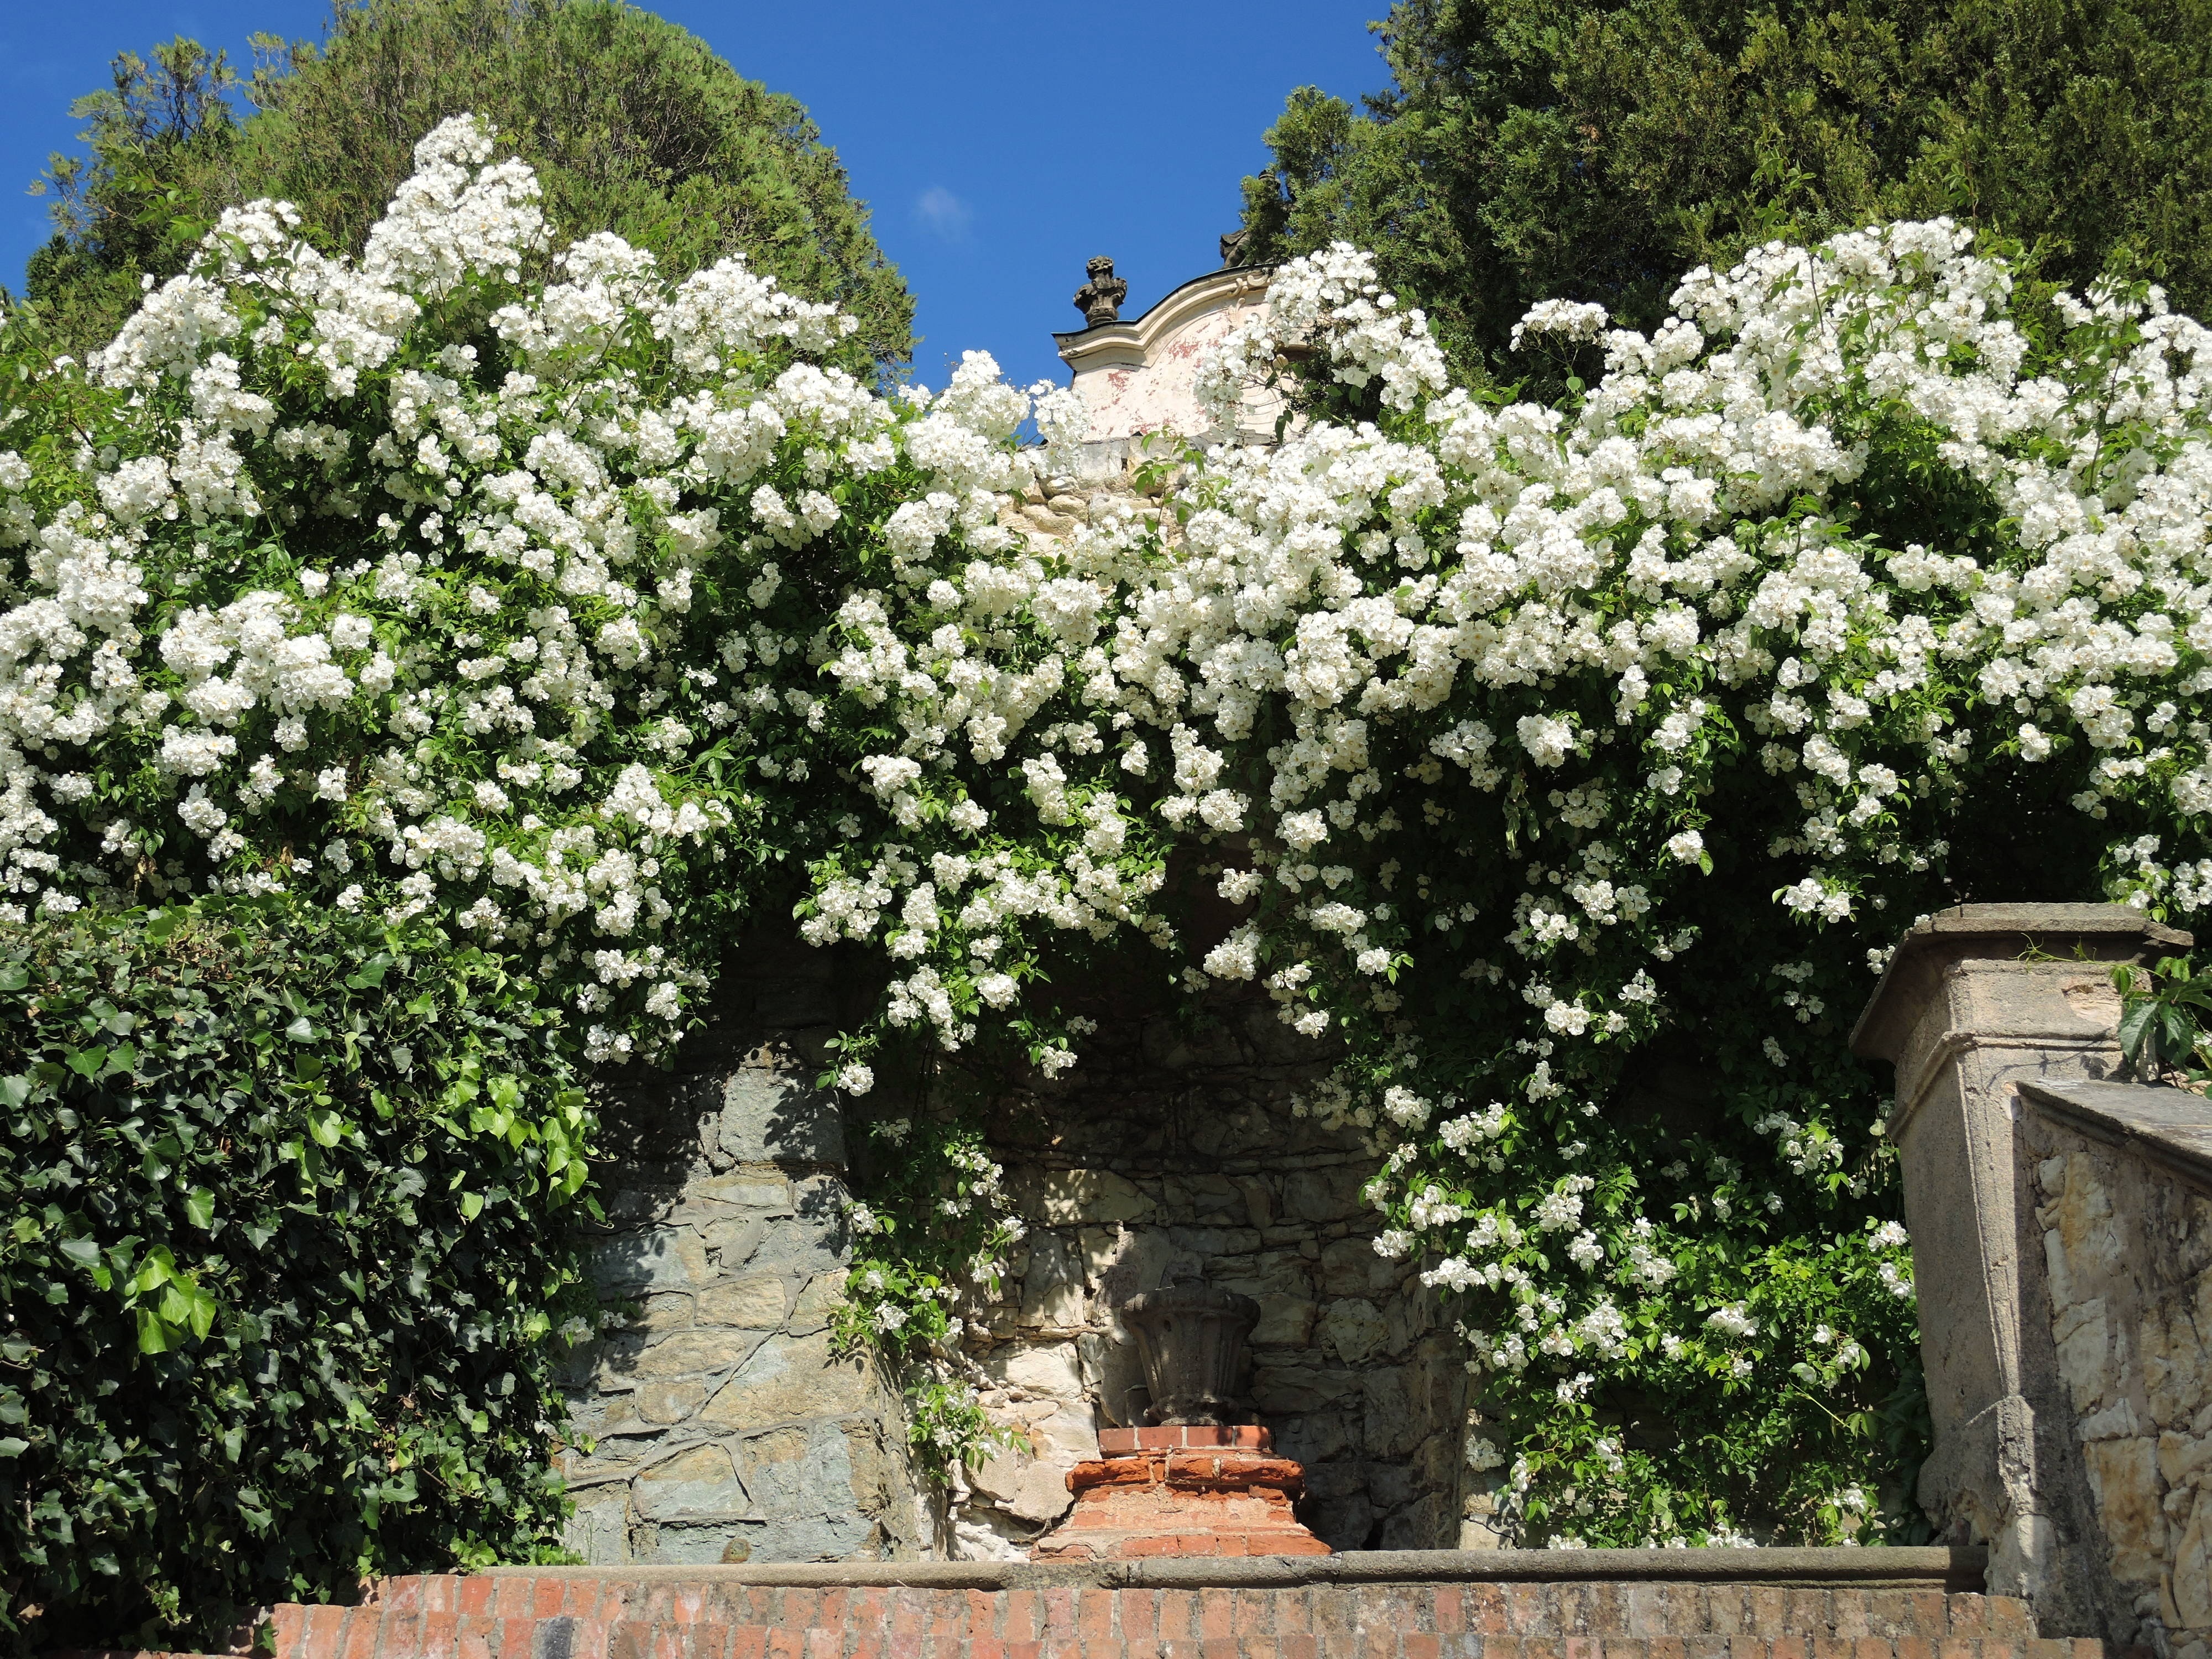
nature, blossom, plant, white, flower, rose, cottage, garden, flowers, shrub, flowering, white rose, rose flower, rosebush, flowering plant, rose family, woody plant, land plant